Chevrolet C/K (second generation)

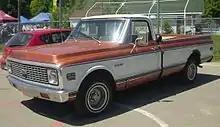
1972 Chevrolet C10 Cheyenne

For the 1971 model year, the Action-Line C/K underwent a mid-cycle revision, distinguished by updated front fascias for both Chevrolet and GMC pickup trucks. Chevrolets received an eggcrate grille design (with the Chevrolet bowtie emblem returning to the grille); GMC grilles shared the stamping as before, styled with additional blacked-out trim. In a chassis upgrade, all light-duty C/K trucks received front disc brakes as standard equipment. The interior underwent upgrades, introducing an optional tilt steering column for the automatic and 4-speed manual transmissions. Following its usage in Chevrolet cars for several years, the C/K offered an AM/FM radio as a factory-installed option for the first time.